Ted Cruz

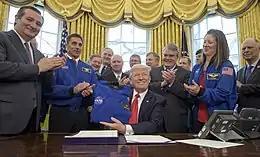
Cruz and President Donald Trump, after signing the NASA Transition Authorization Act of 2017

Cruz was one of Donald Trump's most vocal critics during the 2016 presidential campaign, with the two often exchanging heated comments directed at each other, and Cruz's family.